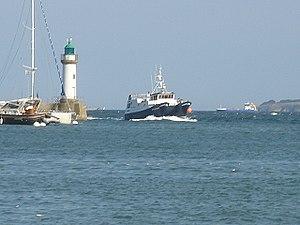
Les feux du Palais sont les deux phares signalant l'entrée du port de Palais à Belle-Île-en-Mer, dans le Morbihan.